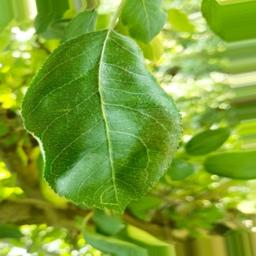
Label: Healthy